James Heseltine

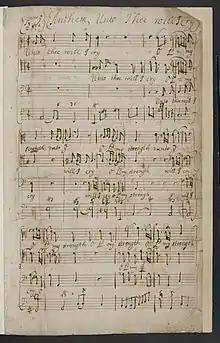
The manuscript of Heseltine's "Unto Thee will I cry", dated 17 September 1707, in the British Library.

James Heseltine (also spelled Hesletine; c. 1690 – 20 June 1763) was organist of Durham Cathedral.